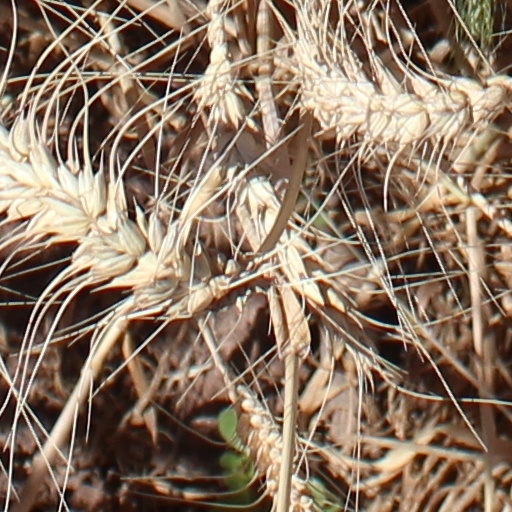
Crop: wheat